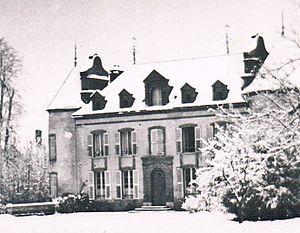
Chateau des Gains sous la neige
Les Sièges est une commune française située dans le département de l'Yonne, en région Bourgogne-Franche-Comté.